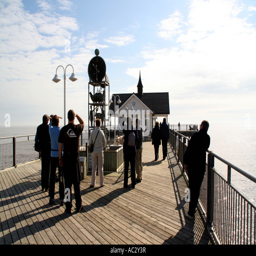
the mechanical clock on the newly restored pier